Ambrosia Tønnesen

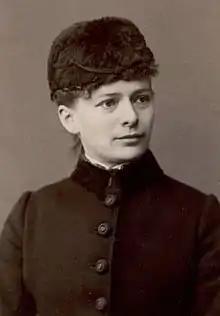

Ambrosia Tønnesen (28 January 1859 – 21 January 1948) was a Norwegian sculptor. She is regarded as the first professional female sculptor in Norway, and is best known for her many portraits, including statues, busts, and reliefs.